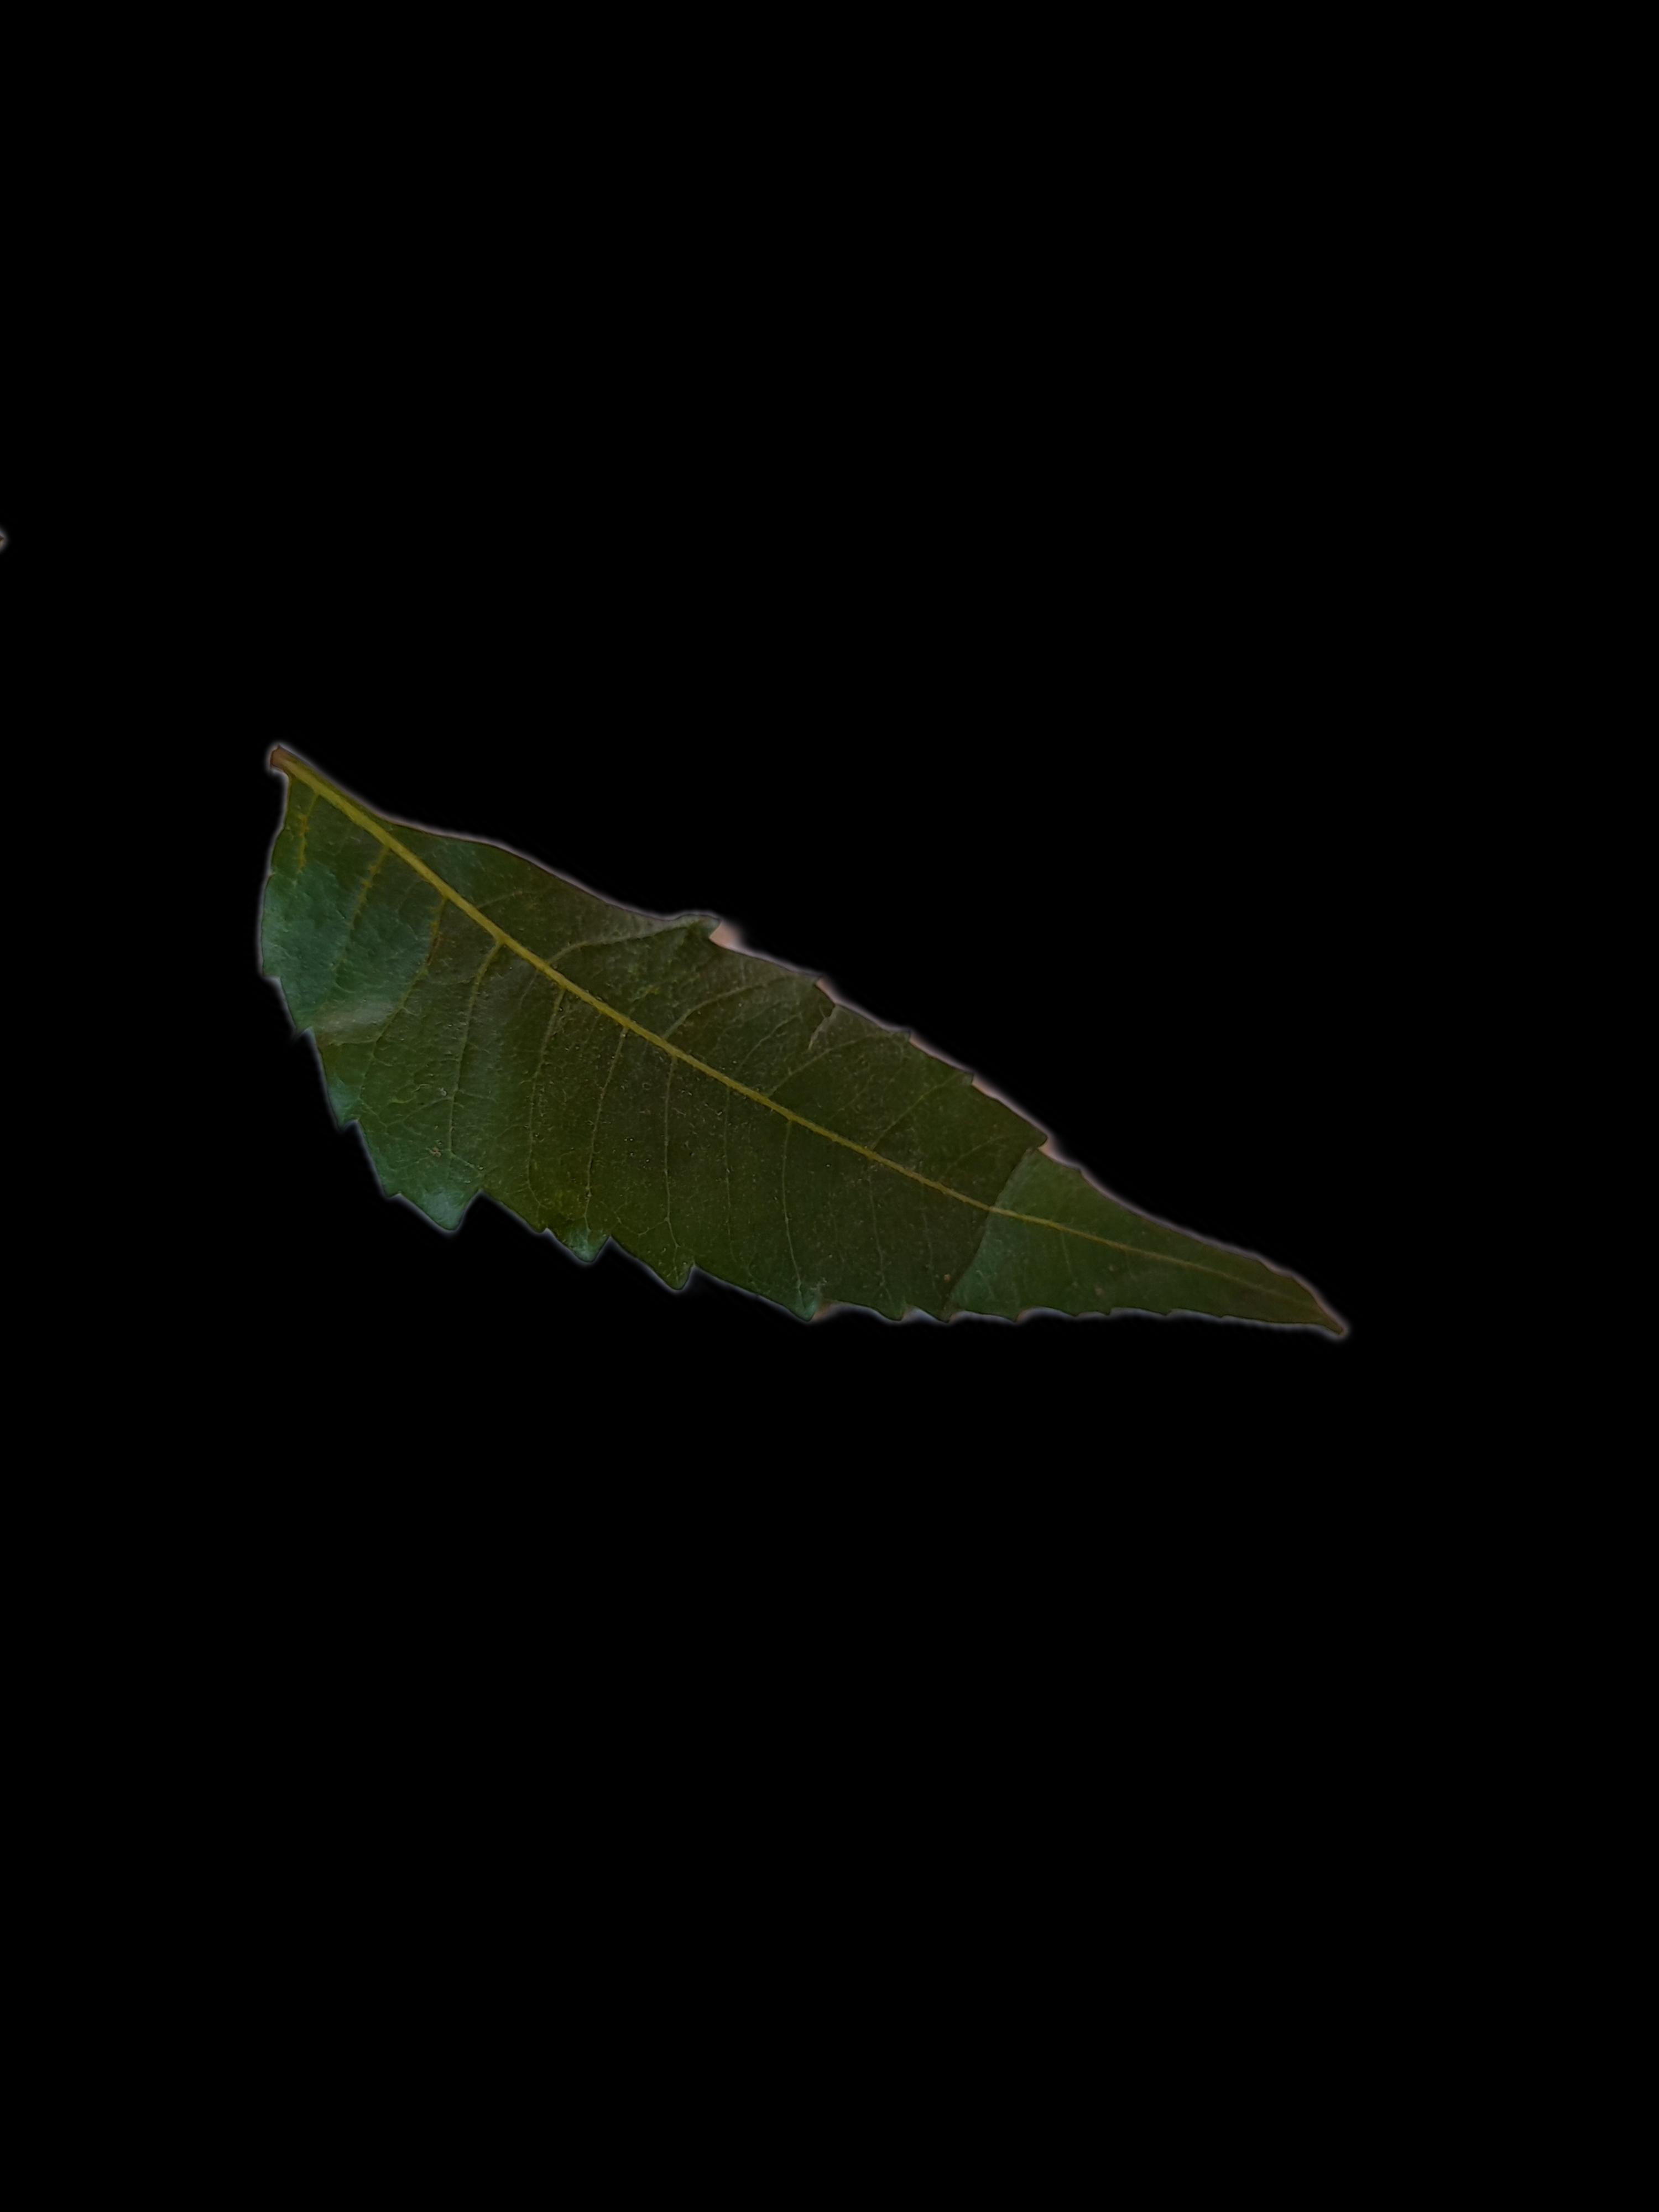
Plant: Neem